Harzer Hexenstieg

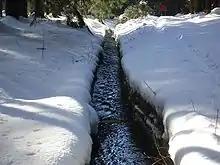
The Dyke Ditch

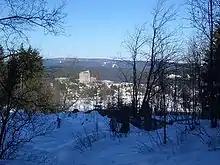
View of Altenau from the Grabenhaus Rose

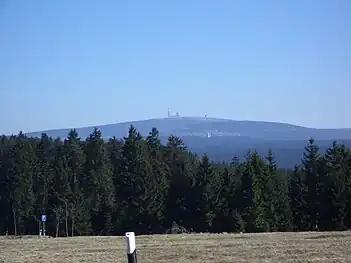
The Brocken

The Harz Witches' Trail is a footpath, just under 100 km long, in Germany that runs from Osterode through the Harz mountains and over its highest peak, the Brocken, to Thale. It is a project by the Harz Transport Association and Harz Club and is part of the system of trails known as the "Harzer Wandernadel".